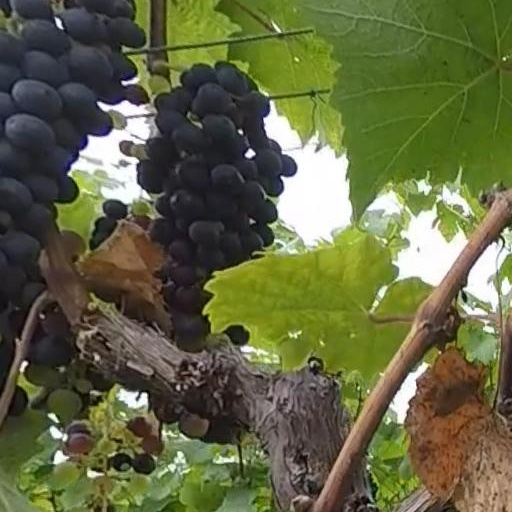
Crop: grape